Sport in Ukraine

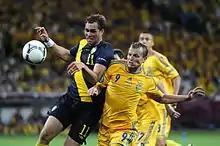
Match of Ukraine national football team in UEFA Euro 2012.

Football is the most popular sport in Ukraine. Football in Ukraine is governed by the Football Federation of Ukraine (FFU). FFU organizes various football competitions in the country among men, women, youth, handicapped, others as well as facilitates football competitions among professionals, students and in regions. Format of competitions varies from leagues (round robin) to cup-type (elimination) competitions. FFU also organizes several invitational tournaments (friendlies) in Ukraine and organizes several national teams that compete at various international tournaments.